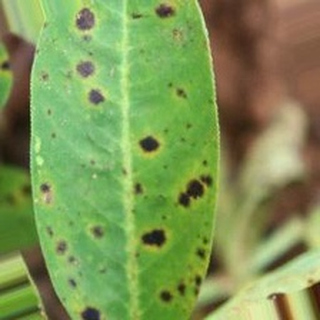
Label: groundnut_late_leaf_spot